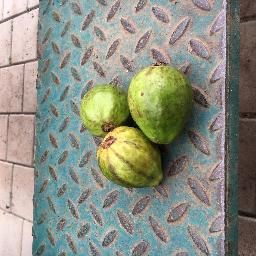
Fruit: Guava
Quality: Good